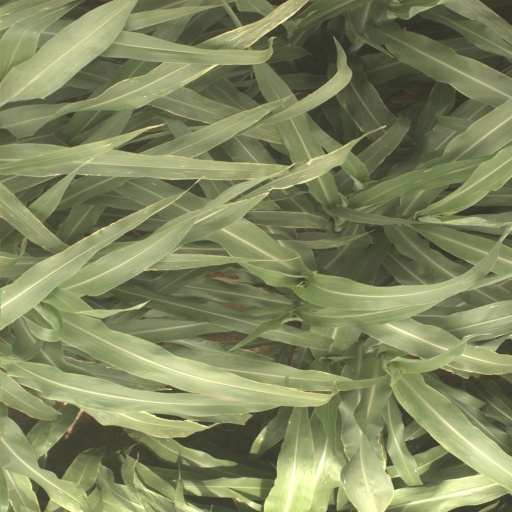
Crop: sorghum